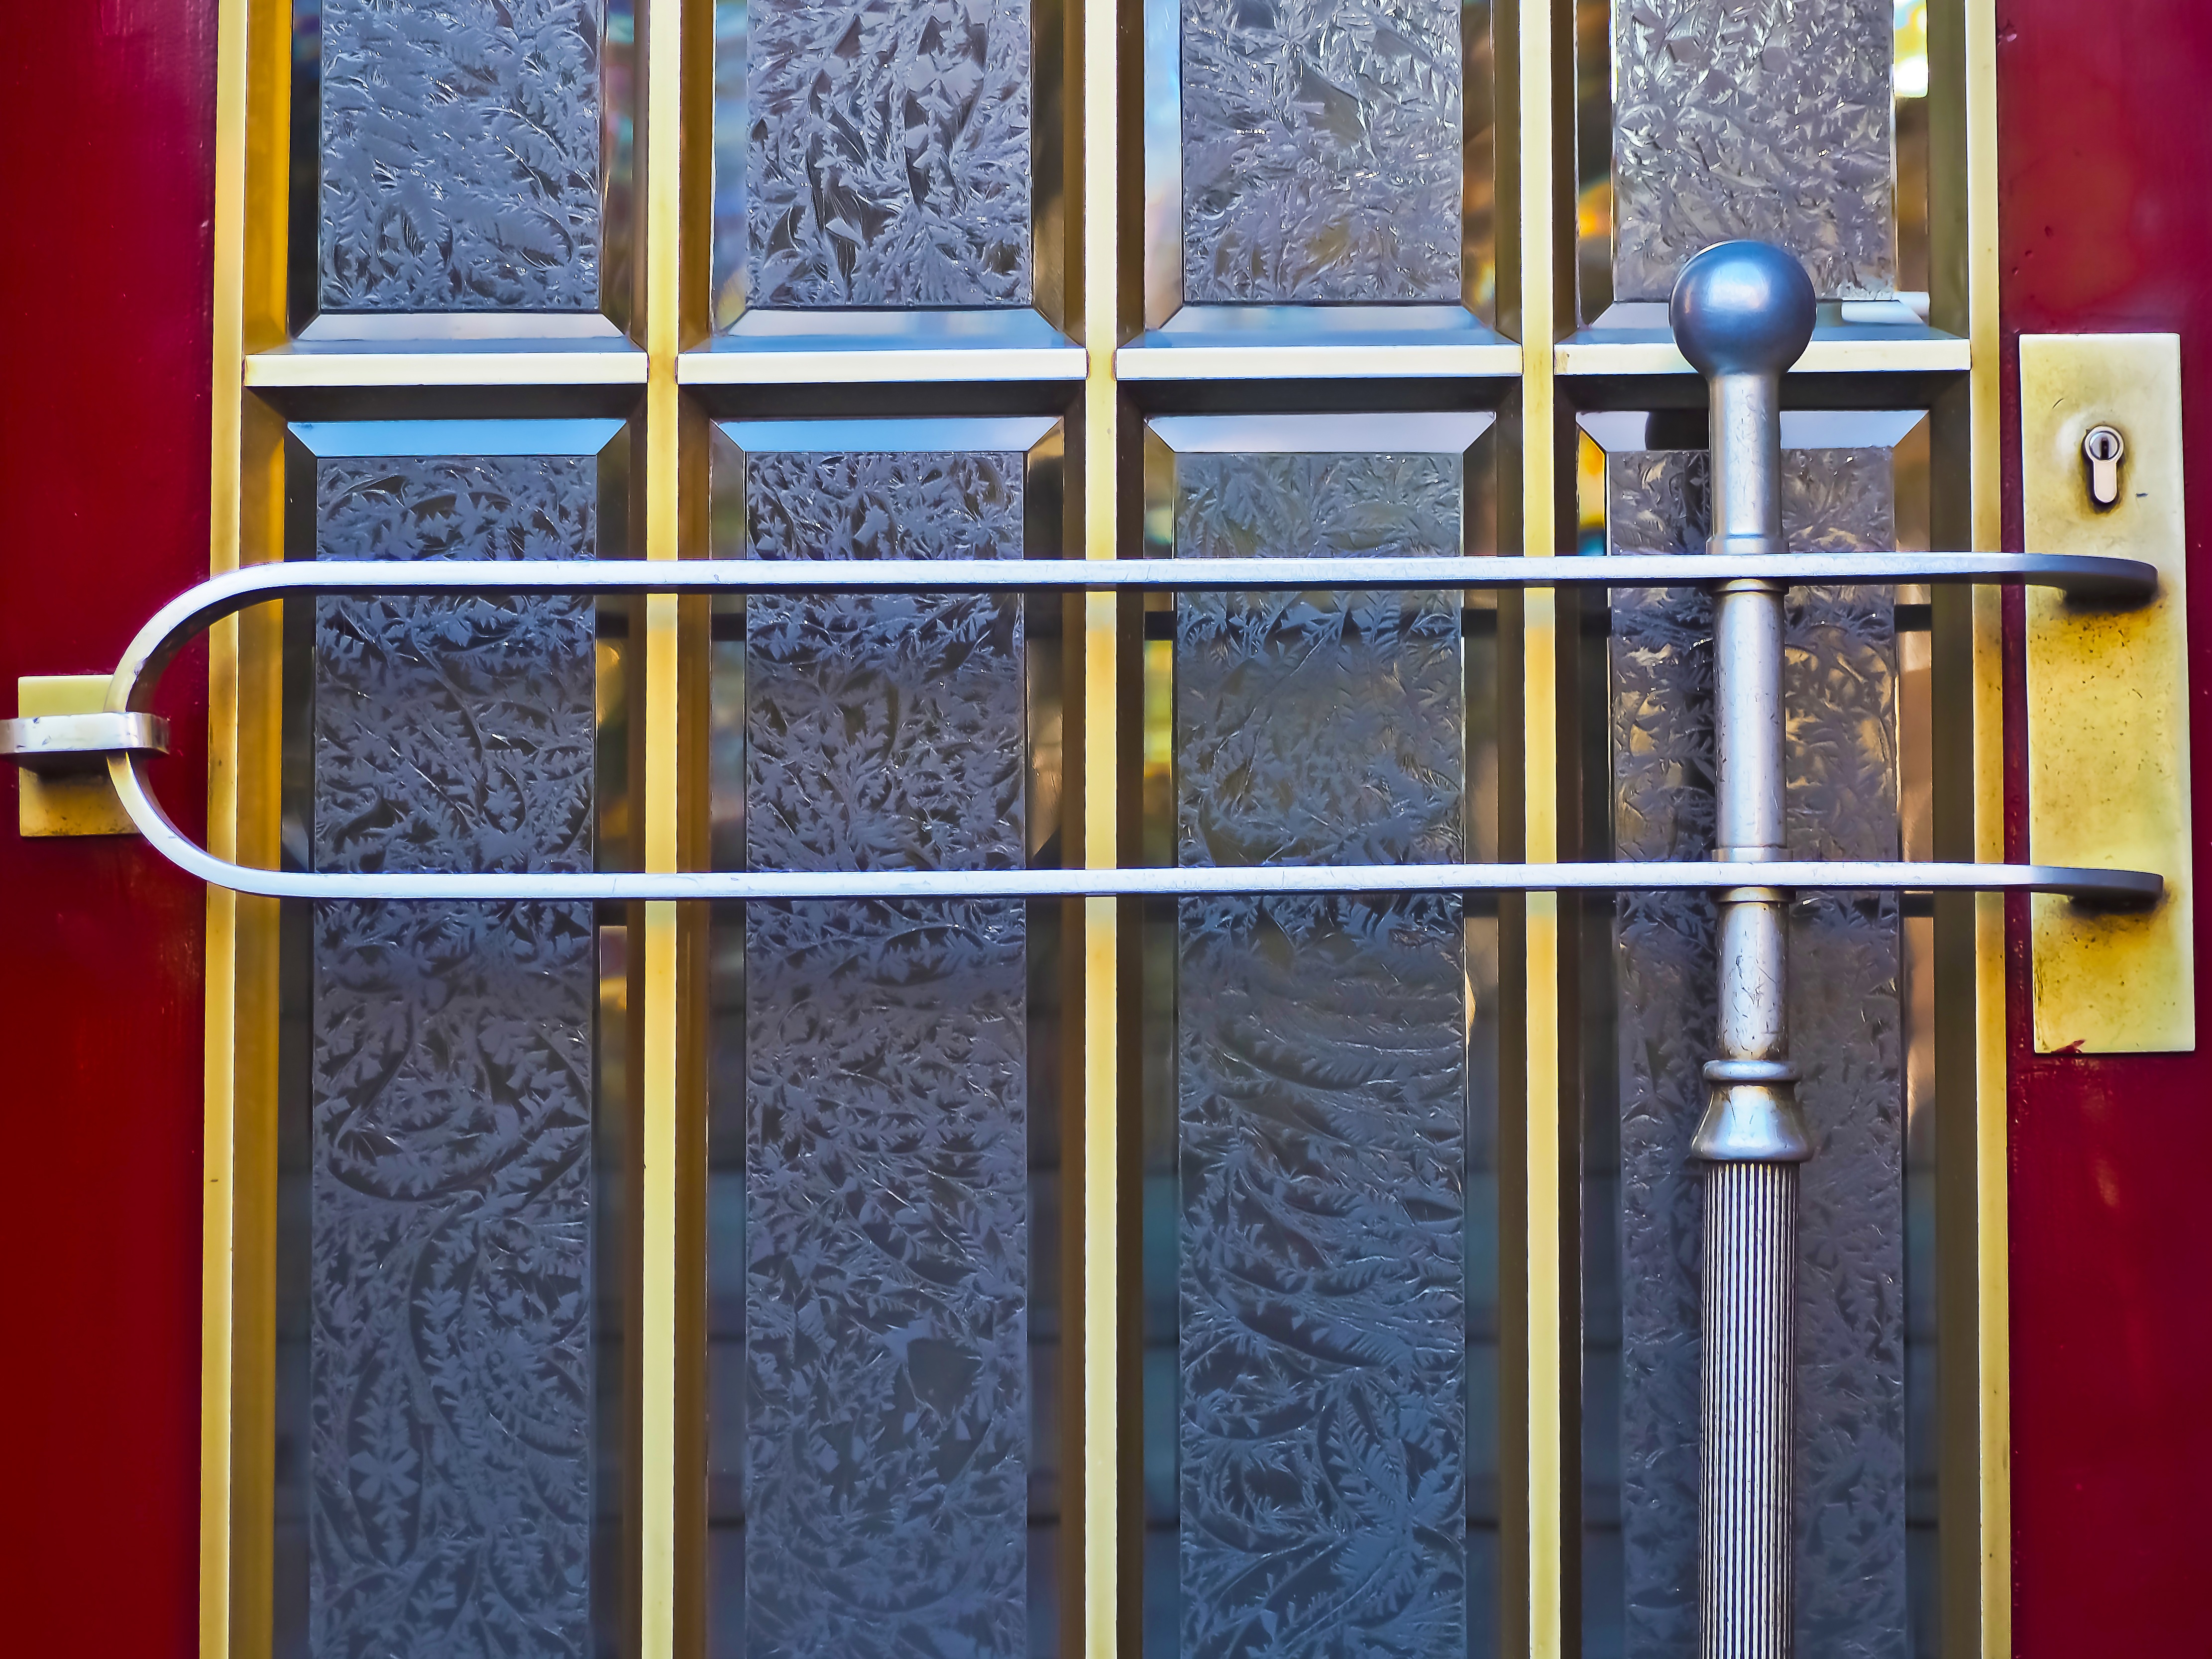
architecture, window, glass, building, old, wall, golden, color, metal, door, material, ornament, interior design, art, decorative, grid, input, glass window, flooring, input range